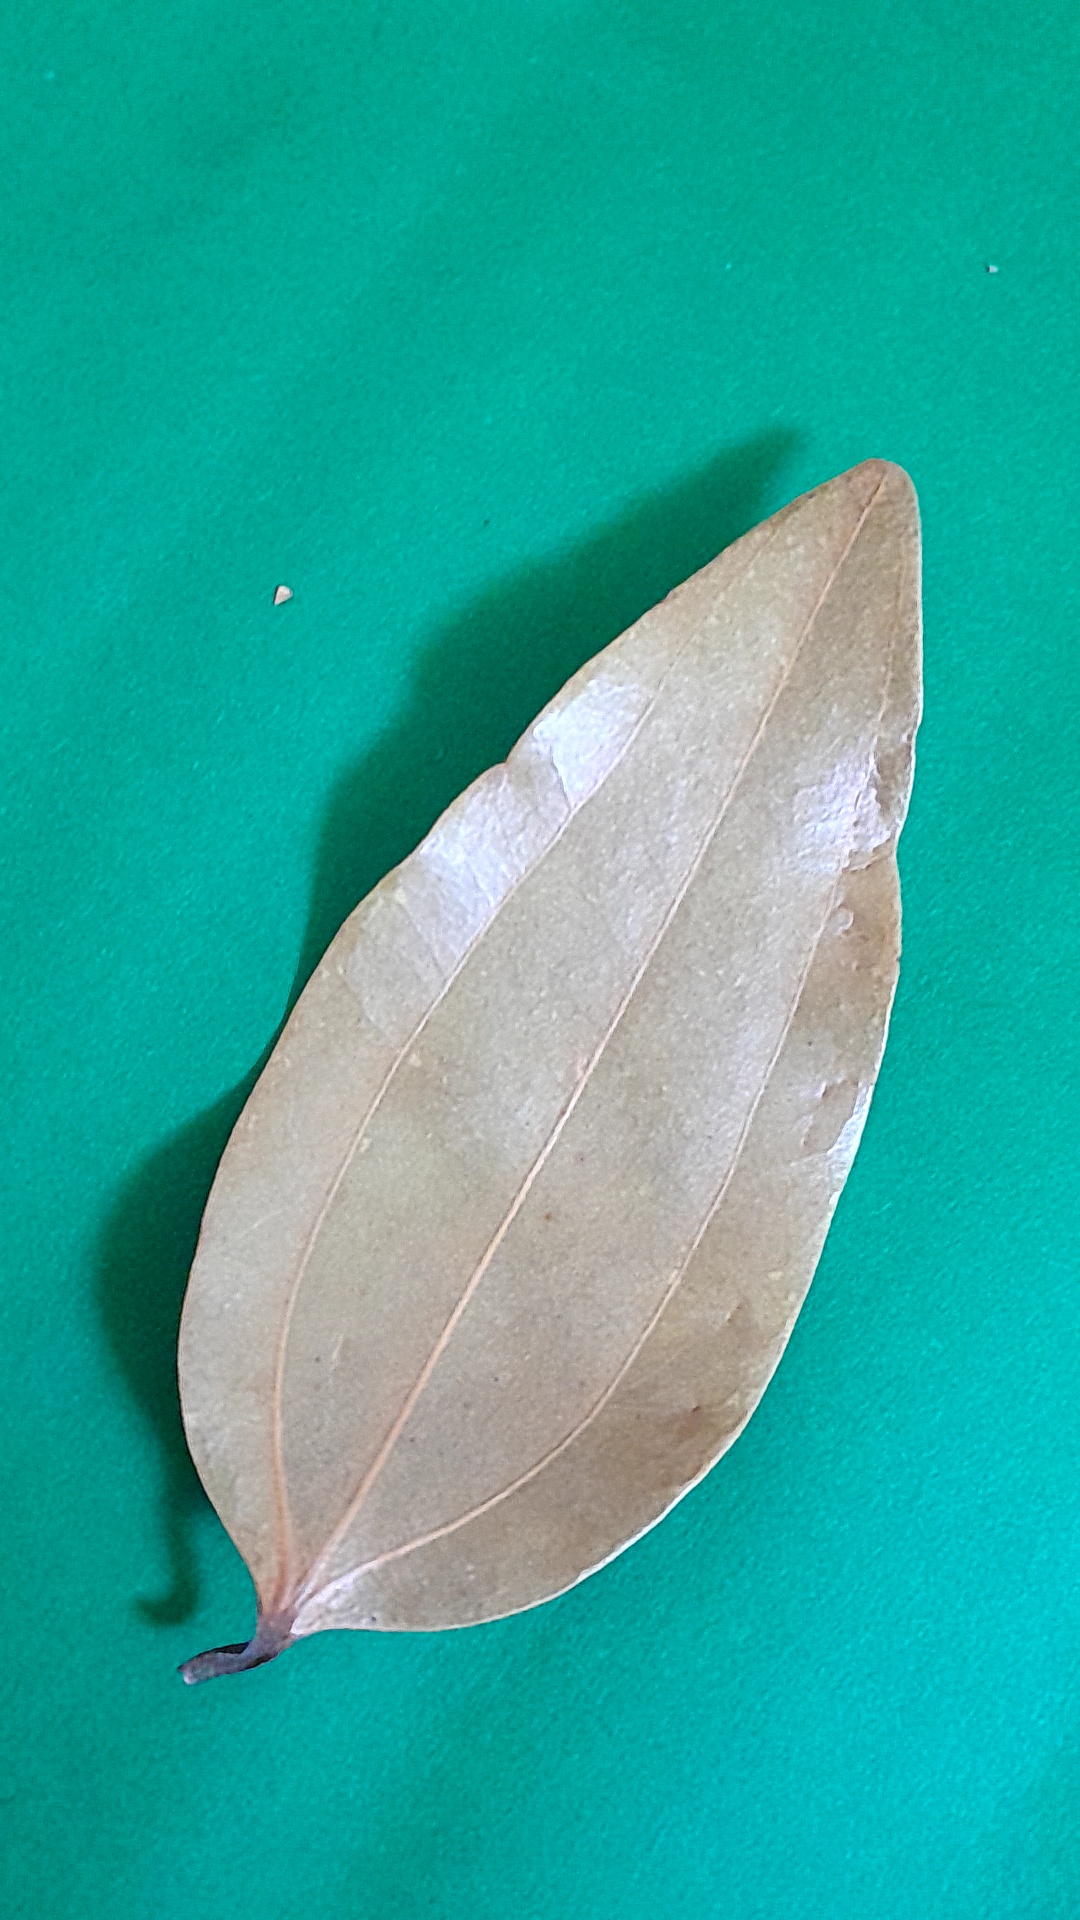
Label: Dry Leaf